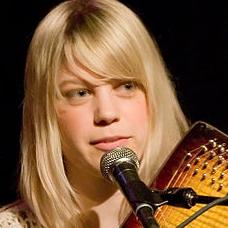
Age: 23